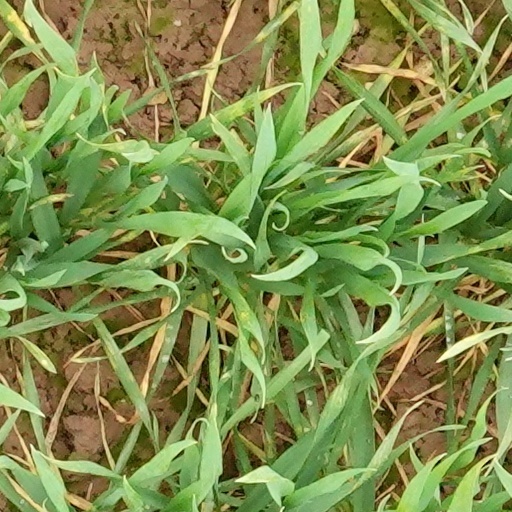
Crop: wheat